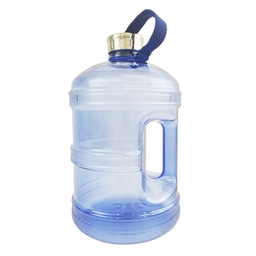
Label: bottles